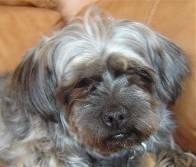
dog